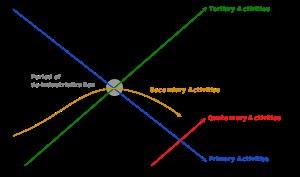
La loi des trois secteurs est une théorie économique qui divise les économies en trois secteurs d'activité : extraction des matières premières, fabrication services. Il a été développé par Allan Fisher, Colin Clark et Jean Fourastié.